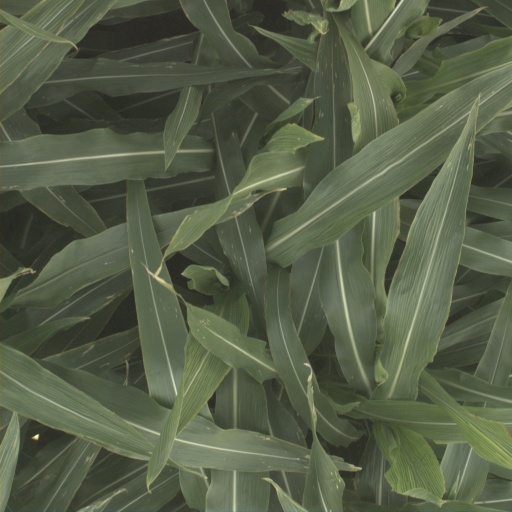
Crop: sorghum